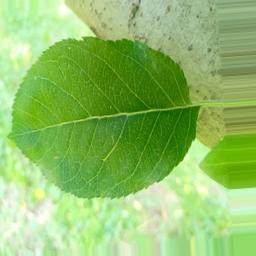
Label: Healthy